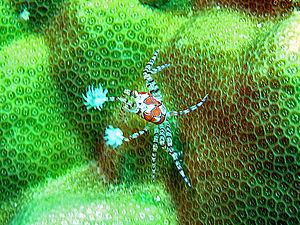
Lybia tessellata, communément appelé Crabe boxeur à mosaïque ou Crabe pom-pom girl, est une espèce de crabes de la famille des Carpiliidae vivant dans les océans Indien et Pacifique.
L'utilisation d'outils chez les animaux est un comportement identifié chez certains animaux susceptibles d'employer des objets à des fins de recherche de nourriture et d'eau, de toilettage, de défense ou d'agression, de jeu ou de construction.
Les Brachyura sont des crustacés décapodes dotés d'une carapace plutôt plate, et d'un abdomen court et large placé sous le thorax. On distingue les Brachyura, les vrais crabes, des Anomura qui comprend plusieurs autres crustacés qui sont également appelés crabes